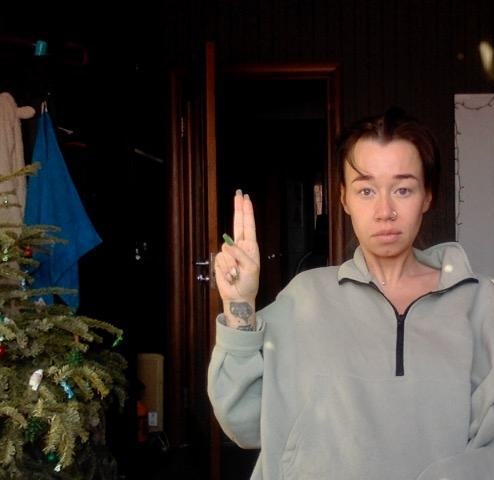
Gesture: two_up